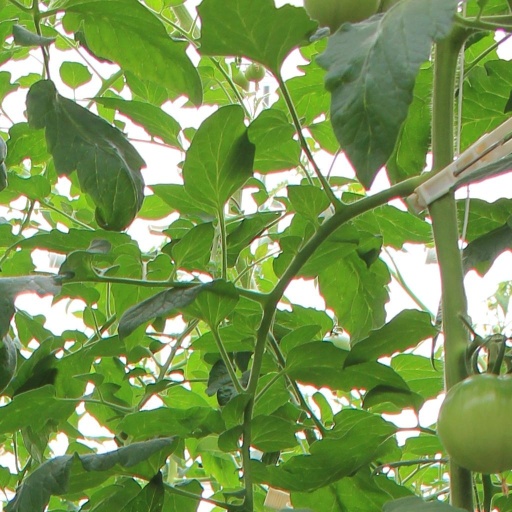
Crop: tomato